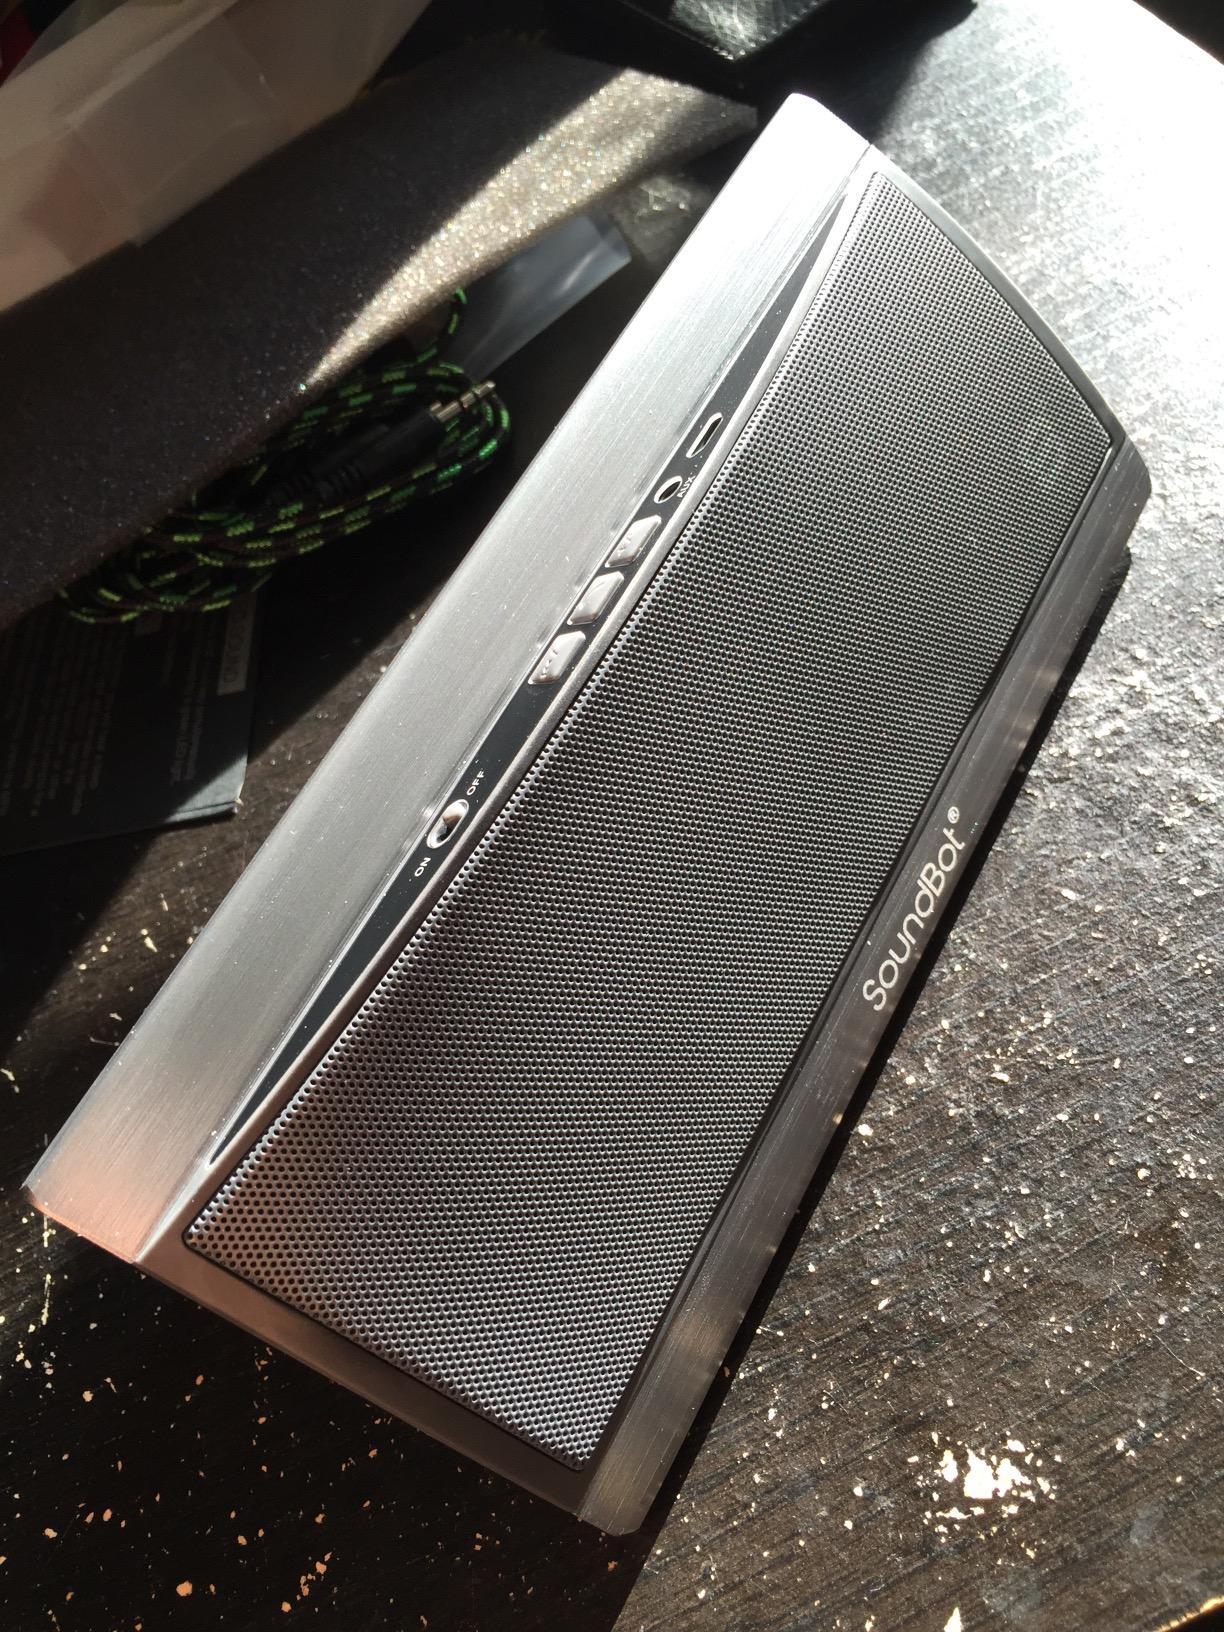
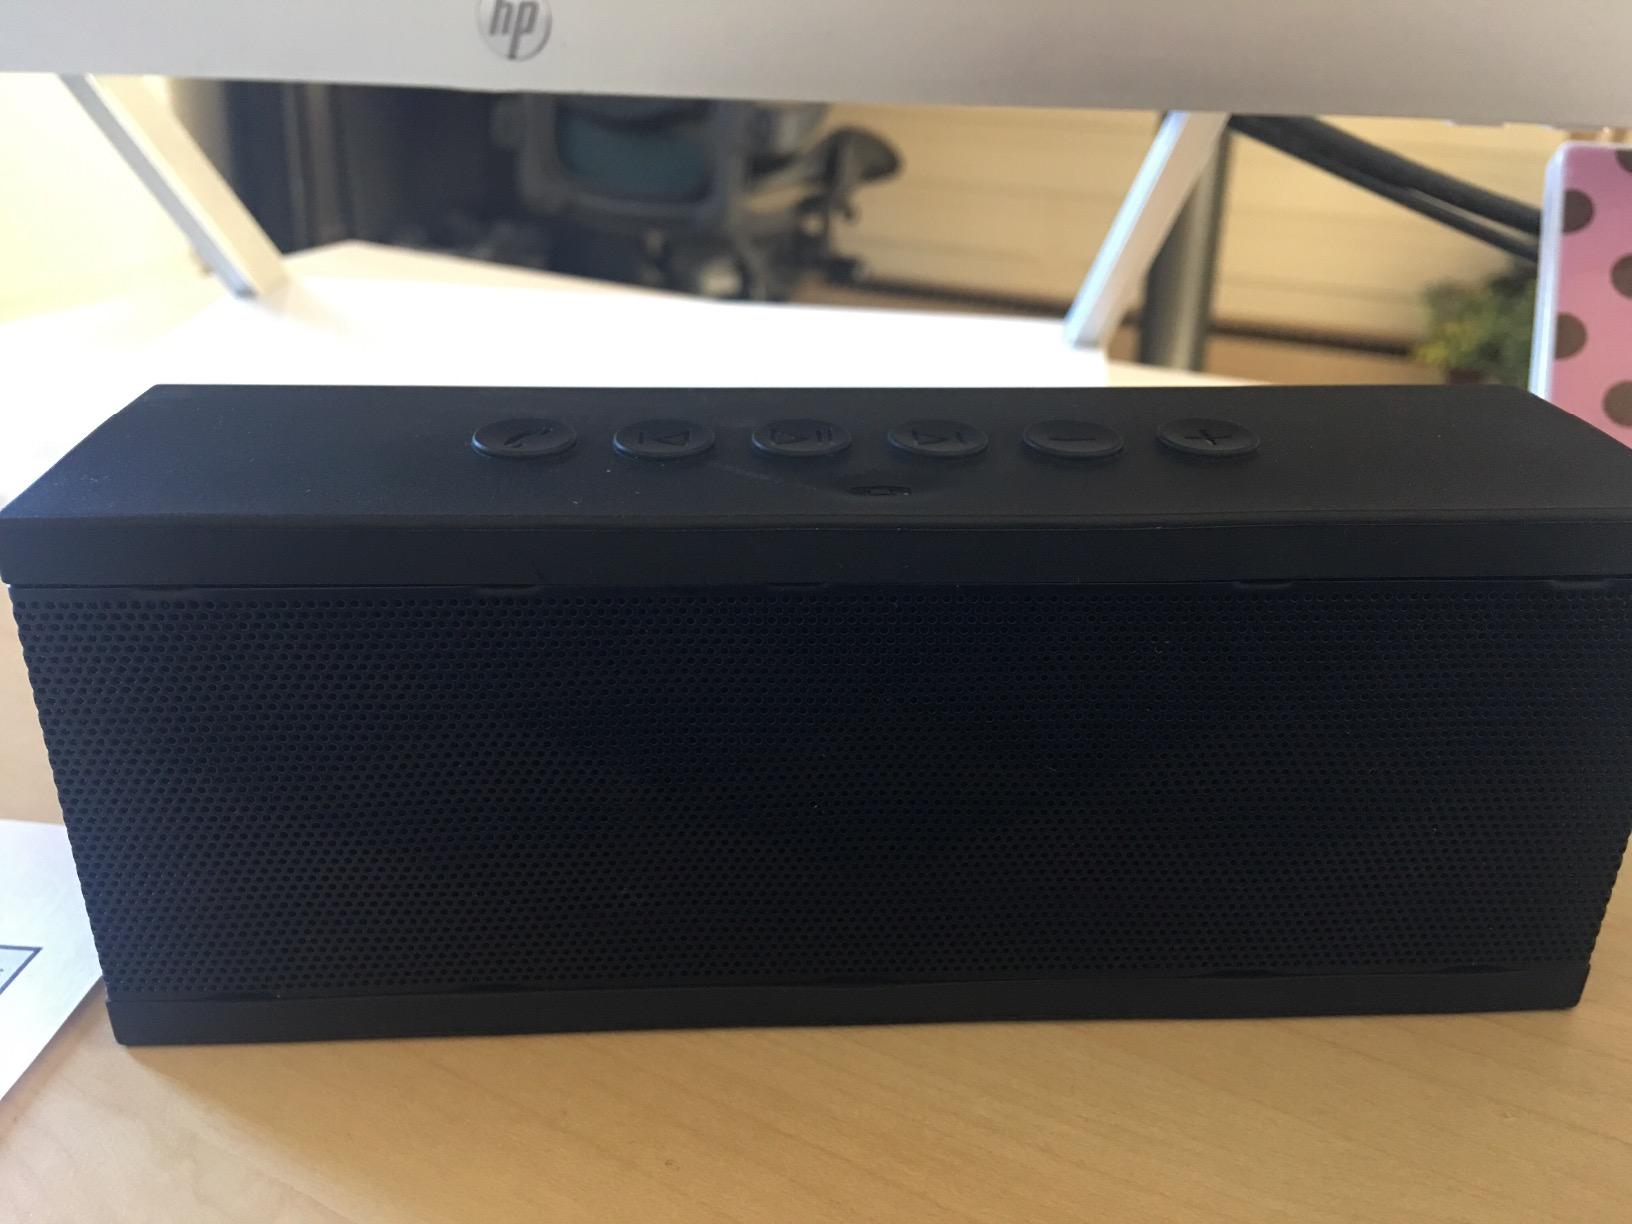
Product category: speaker
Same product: no